Battle of Hengyang

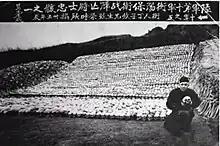
Skulls gathered after the Battle of Hengyang

On 8 July, the Japanese 11th Army headquarters ordered its 116th Division to take all the frontline positions in southwest Hengyang on 11 July and from there conquer the city.